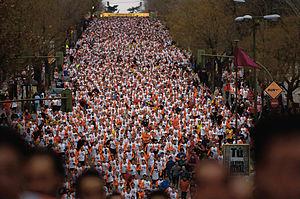
La San Silvestre Vallecana est une course à pied de 10 km disputée tous les ans, le 31 décembre, depuis 1964, dans les rues de Madrid, en Espagne. En 2012, l'épreuve fait partie des IAAF Road Race Label Events dans la catégorie des « Labels d'argent ».